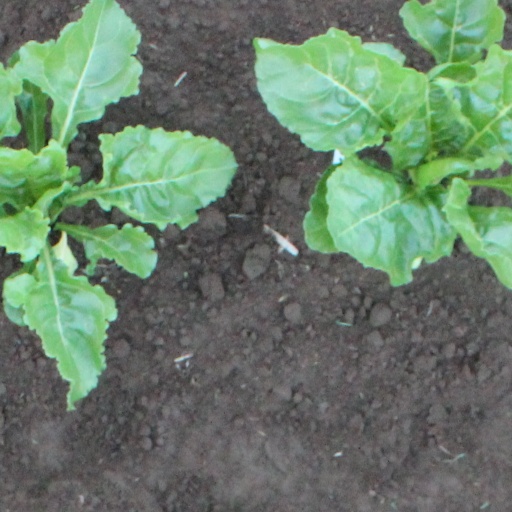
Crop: sugar beet